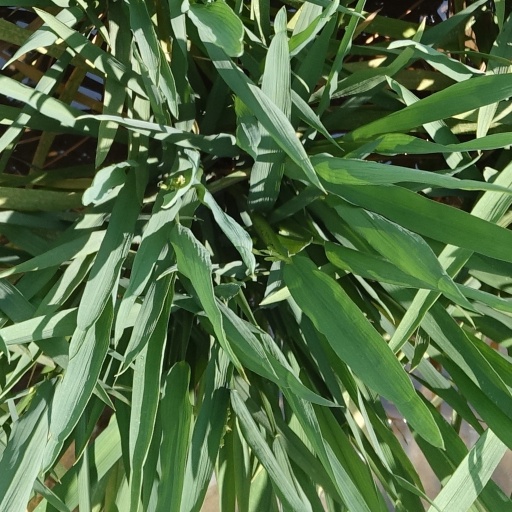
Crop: rice